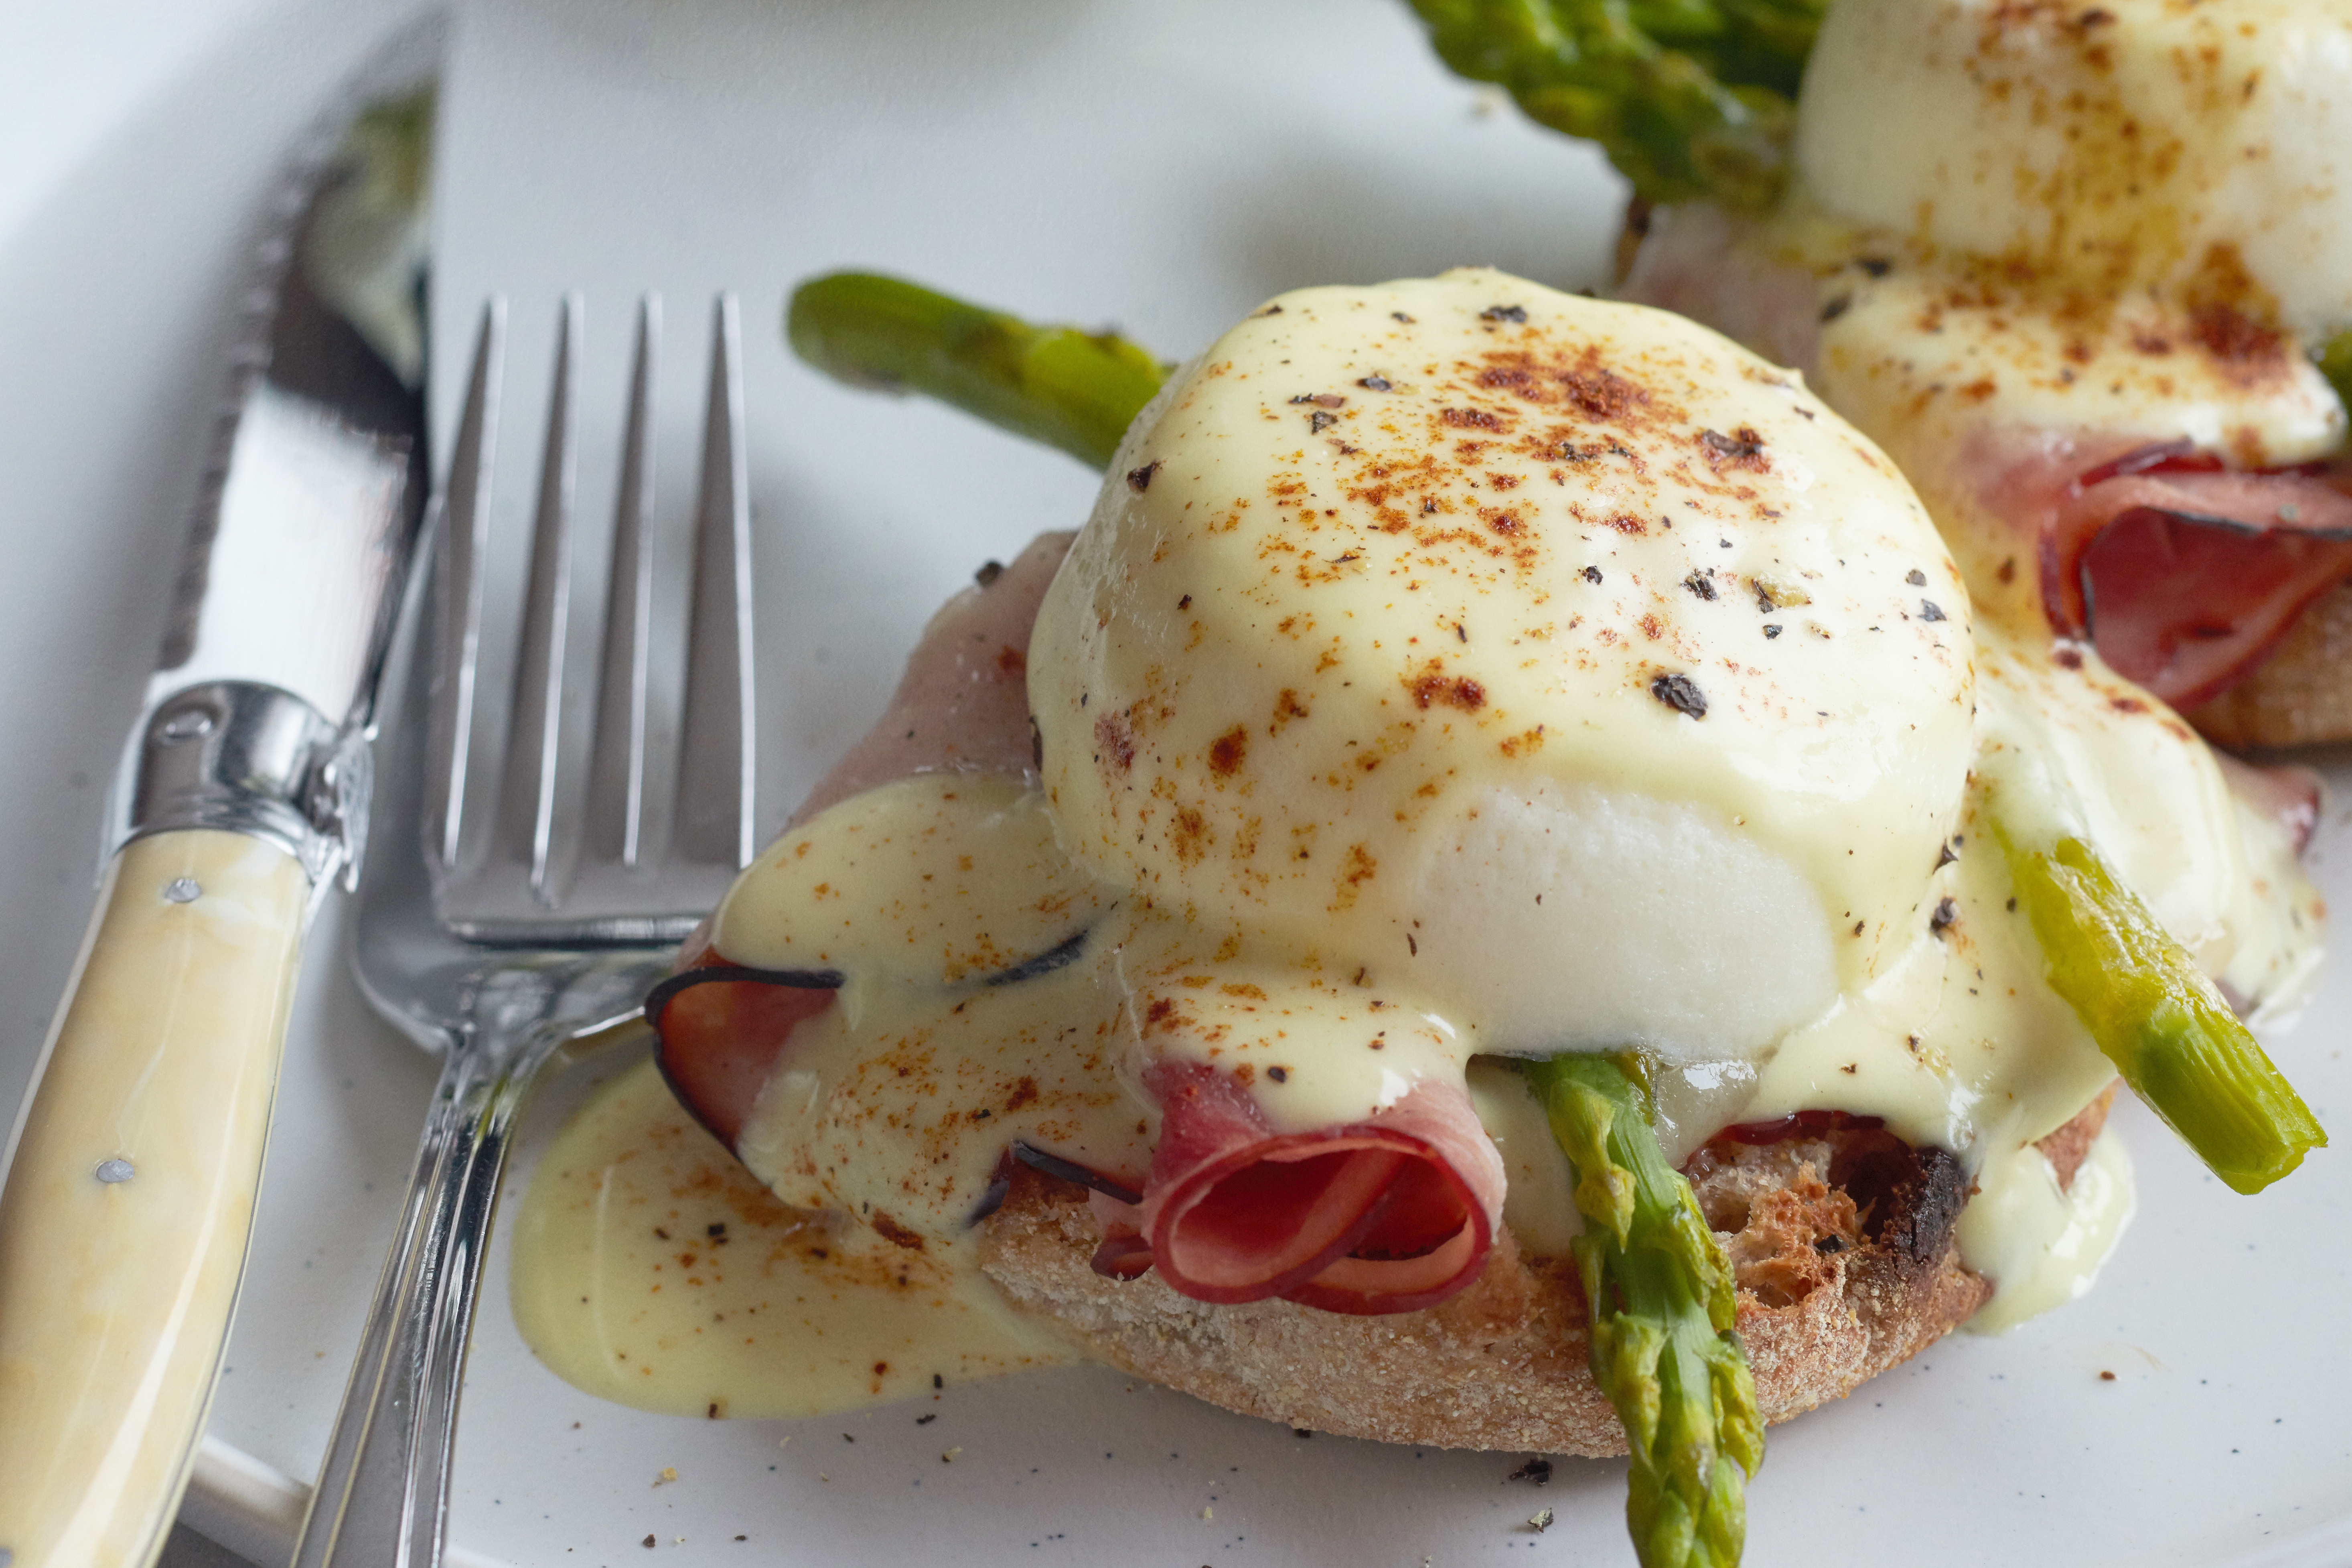
food, tableware, ingredient, plate, recipe, fast food, dishware, kitchen utensil, cuisine, dish, produce, fork, staple food, leaf vegetable, condiment, comfort food, finger food, serveware, meat, cutlery, eggs benedict, machine, cooking, animal product, culinary art, dairy, baked goods, vegetable, garnish, delicacy, la carte food, breakfast, fried egg, american food, junk food, meal, Hollandaise sauce, Household silver, mozzarella, brunch, Irish food, side dish, slider